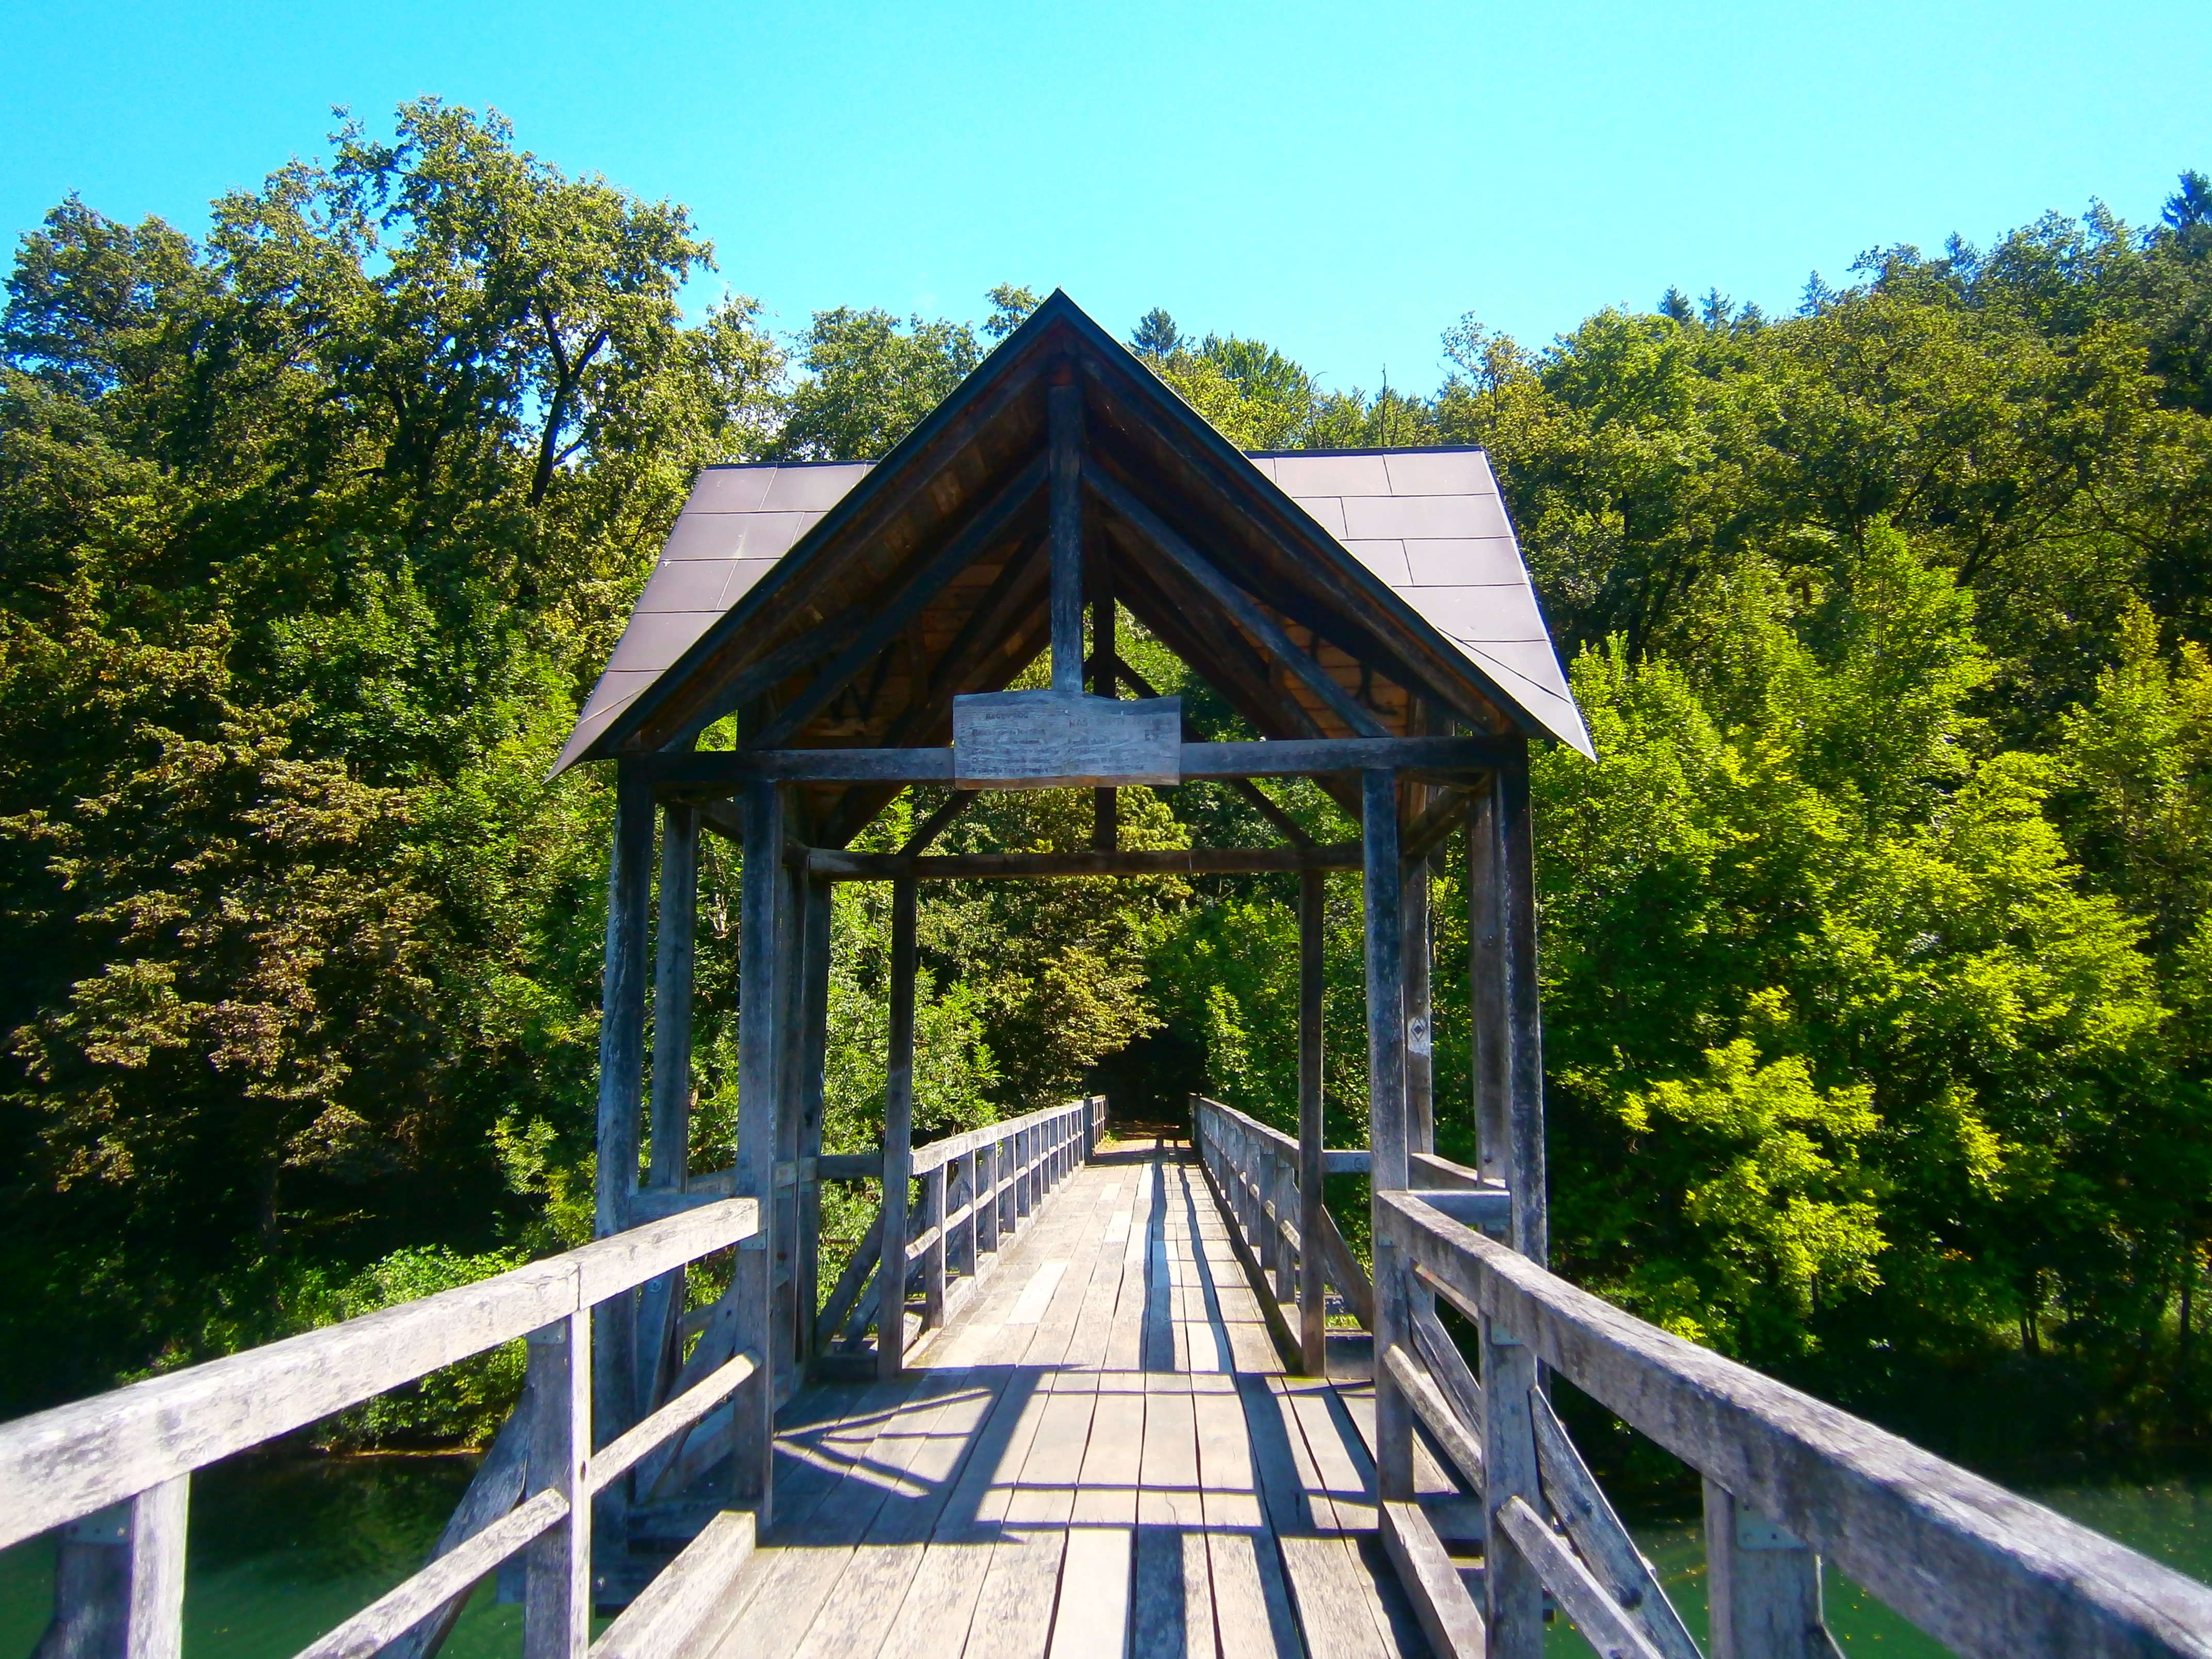
bridge, cottage, estate, slovenia, city of novo mesto, rolling stock, outdoor structure